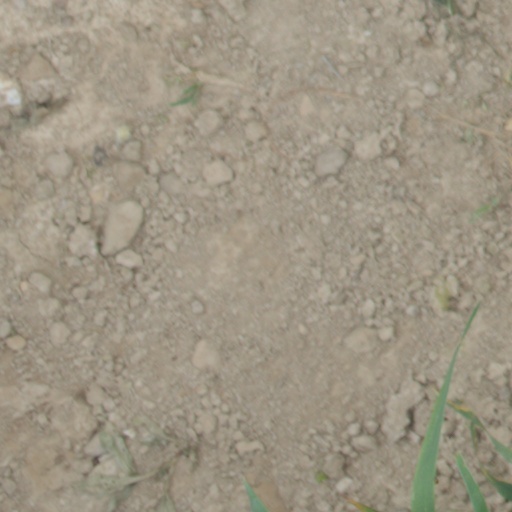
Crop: wheat